Michigan Flight Museum

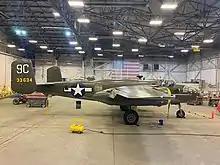
"Rosie's Reply, "former" Yankee Warrior", one of only two B-25C/D Mitchell aircraft still flying today.

In April 2013, Yankee Air Museum and RACER Trust, owner of the former General Motors Willow Run plant, announced a plan for Yankee Air Museum to acquire a portion of the factory, contingent upon the museum raising the funds necessary to preserve and secure their proposed portion of the facility. The museum would consolidate operations scattered on various parcels at Willow Run Airport into the 1941 landmark, designed by Albert Kahn, with the trust seeking to clear the remainder of the plant for redevelopment. The plant was used during World War II to manufacture B-24 bombers.